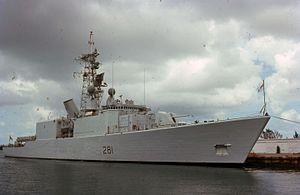
La classe Iroquois est une classe de quatre destroyers porte-hélicoptères des Forces armées canadiennes.
Le NCSM Huron (DDG 281) est un destroyer de la classe Iroquois en service actif dans les Forces canadiennes du 16 décembre 1972 au 23 octobre 2000.